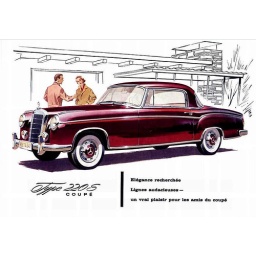
There is a blue one in my flickr,a very rare car,much rarer than a convertible